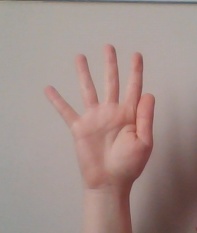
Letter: sheen